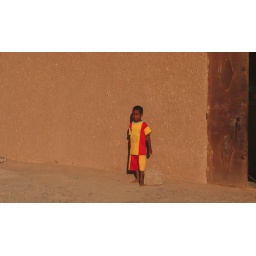
Boy standing by wall